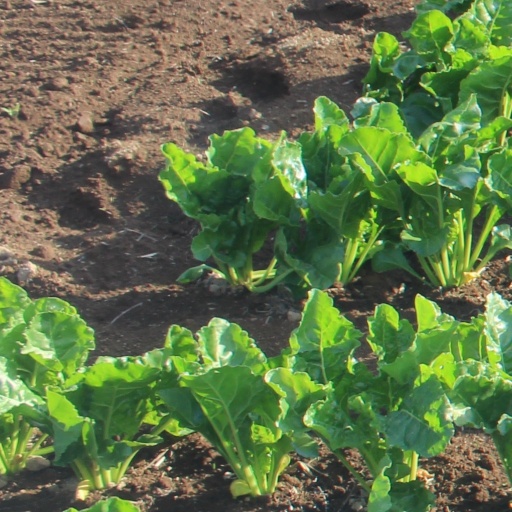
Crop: sugar beet